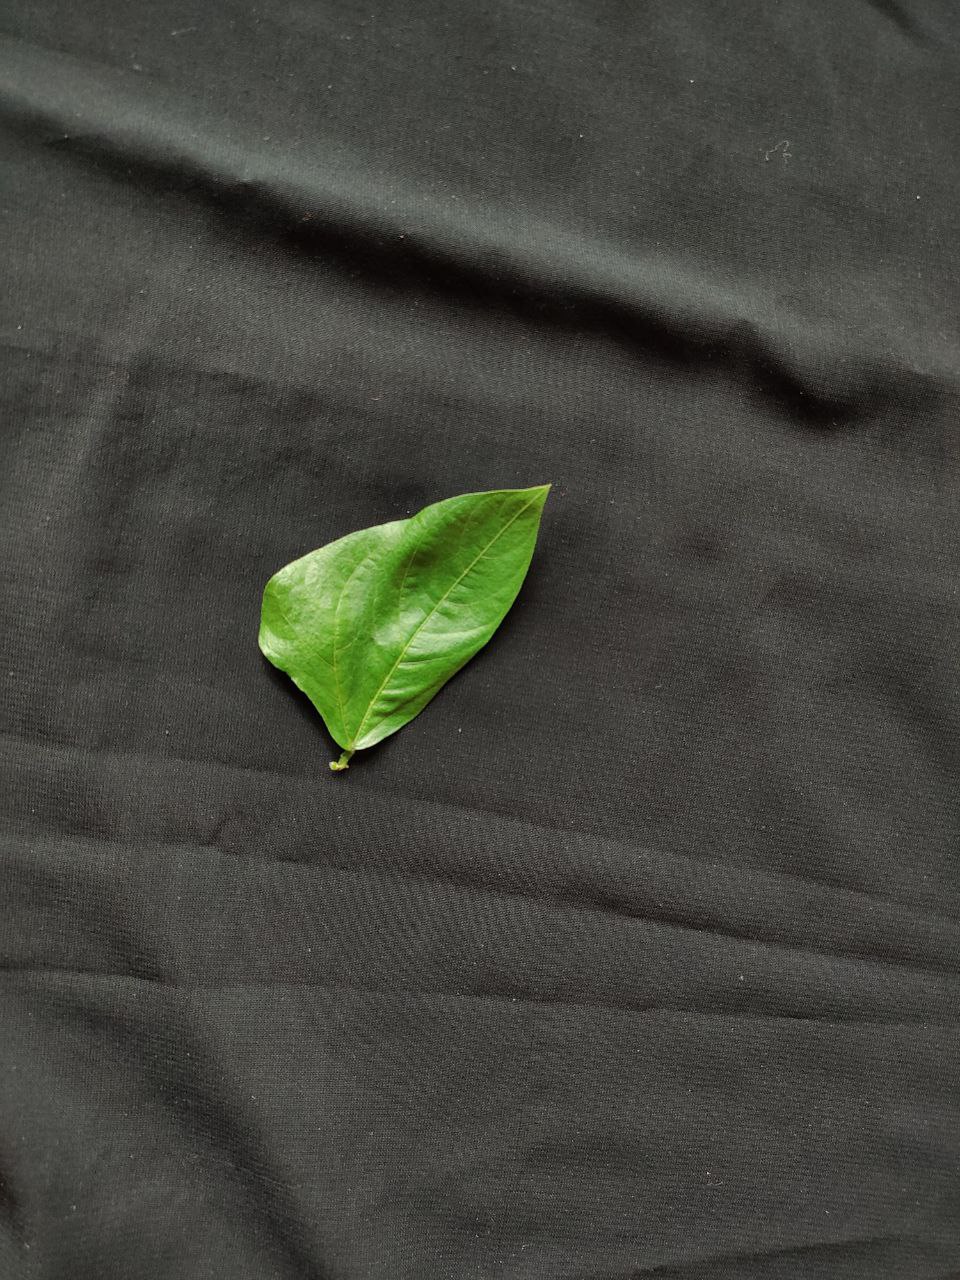
Crop: cowpea
Leaf condition: Fresh Leaf